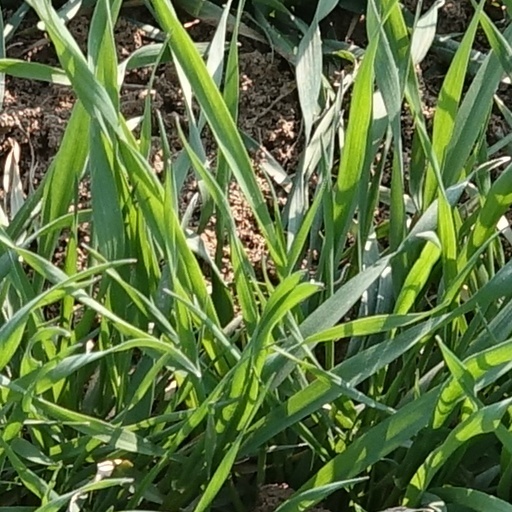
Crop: wheat